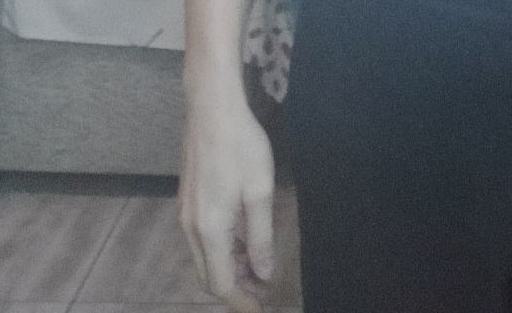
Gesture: no_gesture